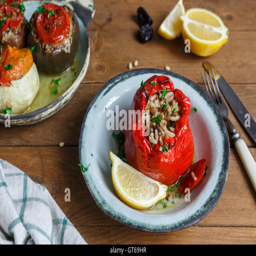
stuffed tomatoes and peppers , a traditional plate